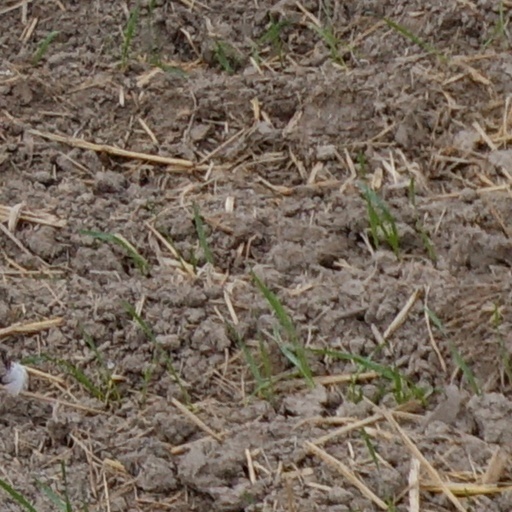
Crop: wheat